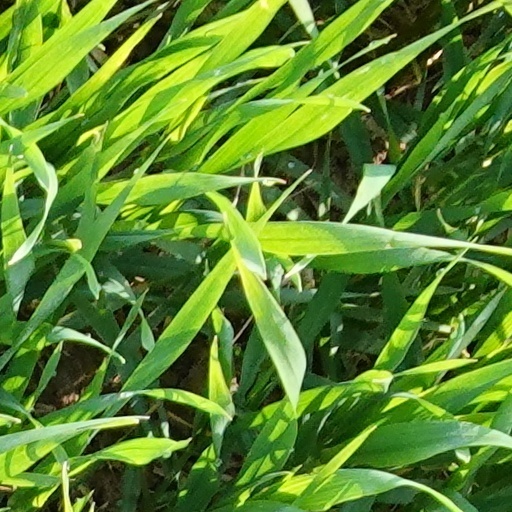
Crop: wheat